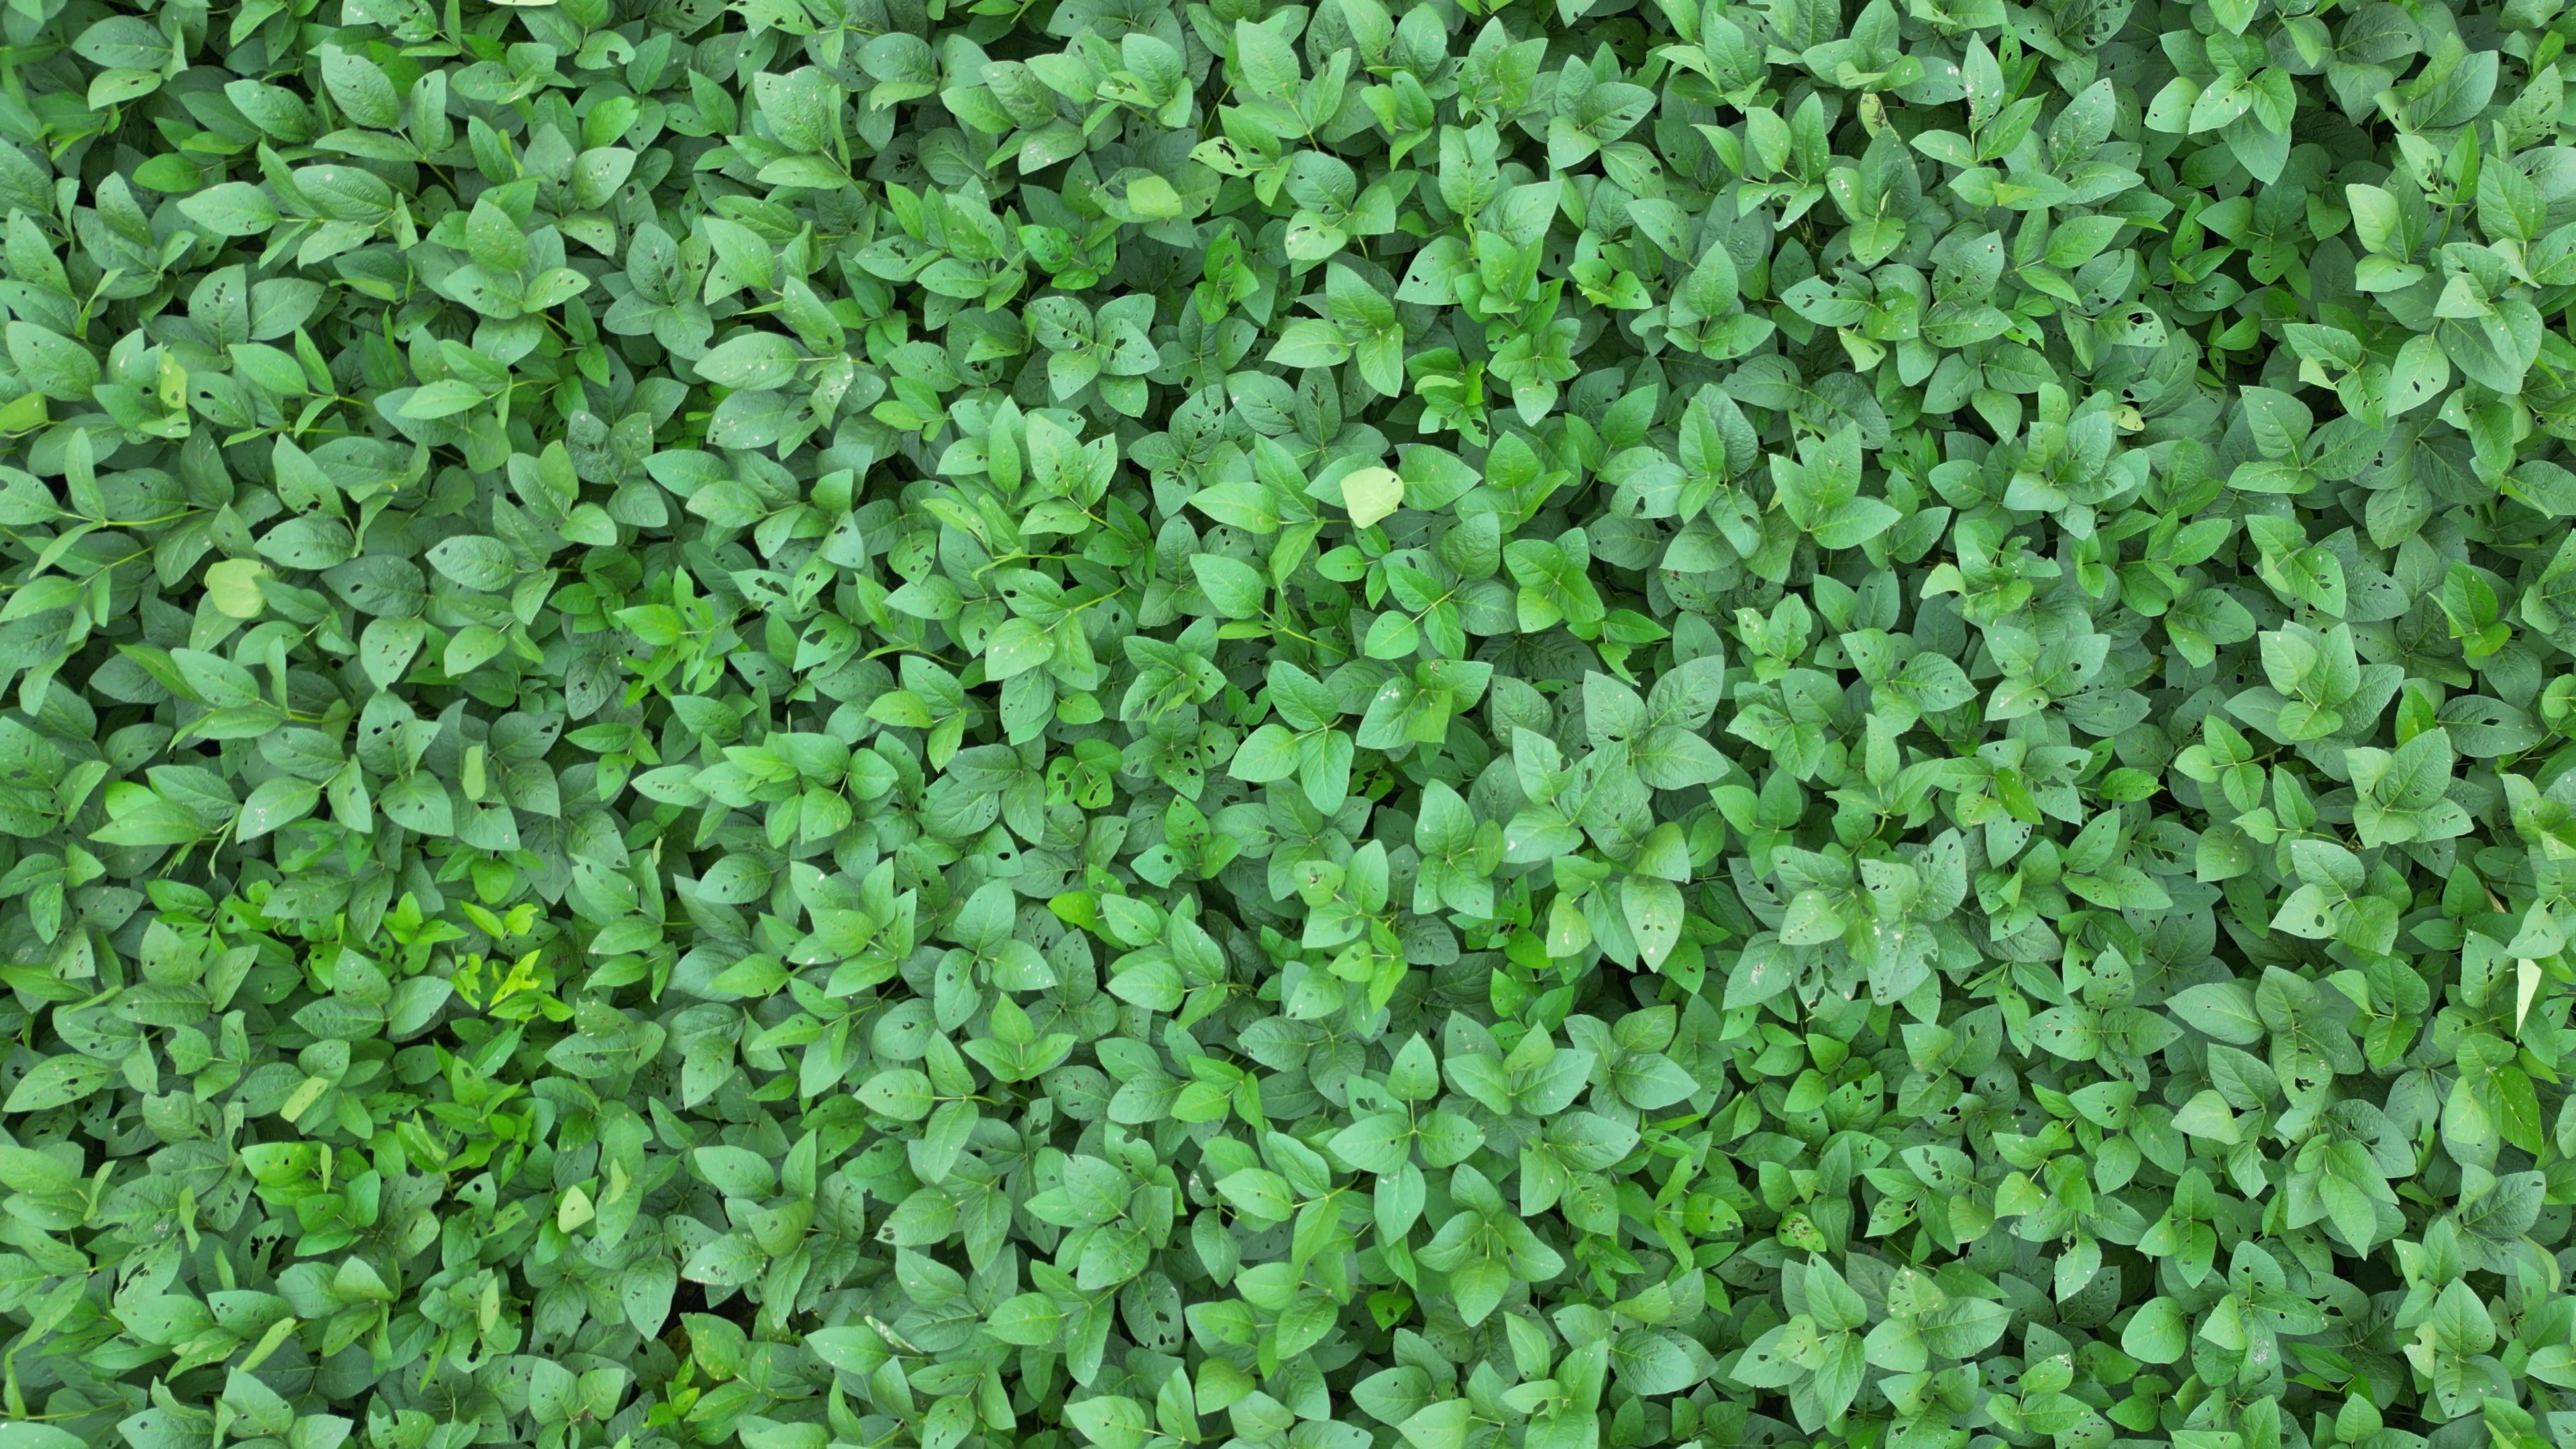
Label: Semilooper_Pest